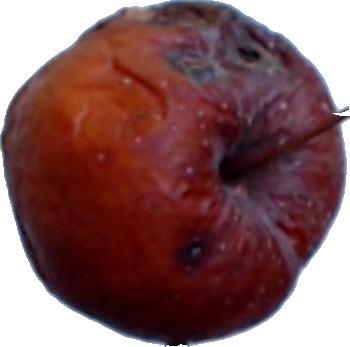
Label: apple_rotten_1